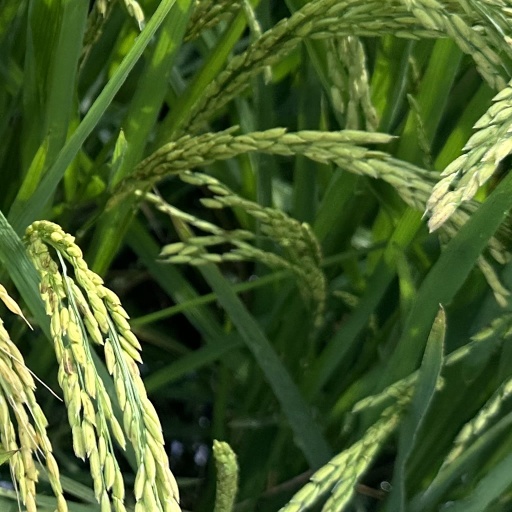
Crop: rice